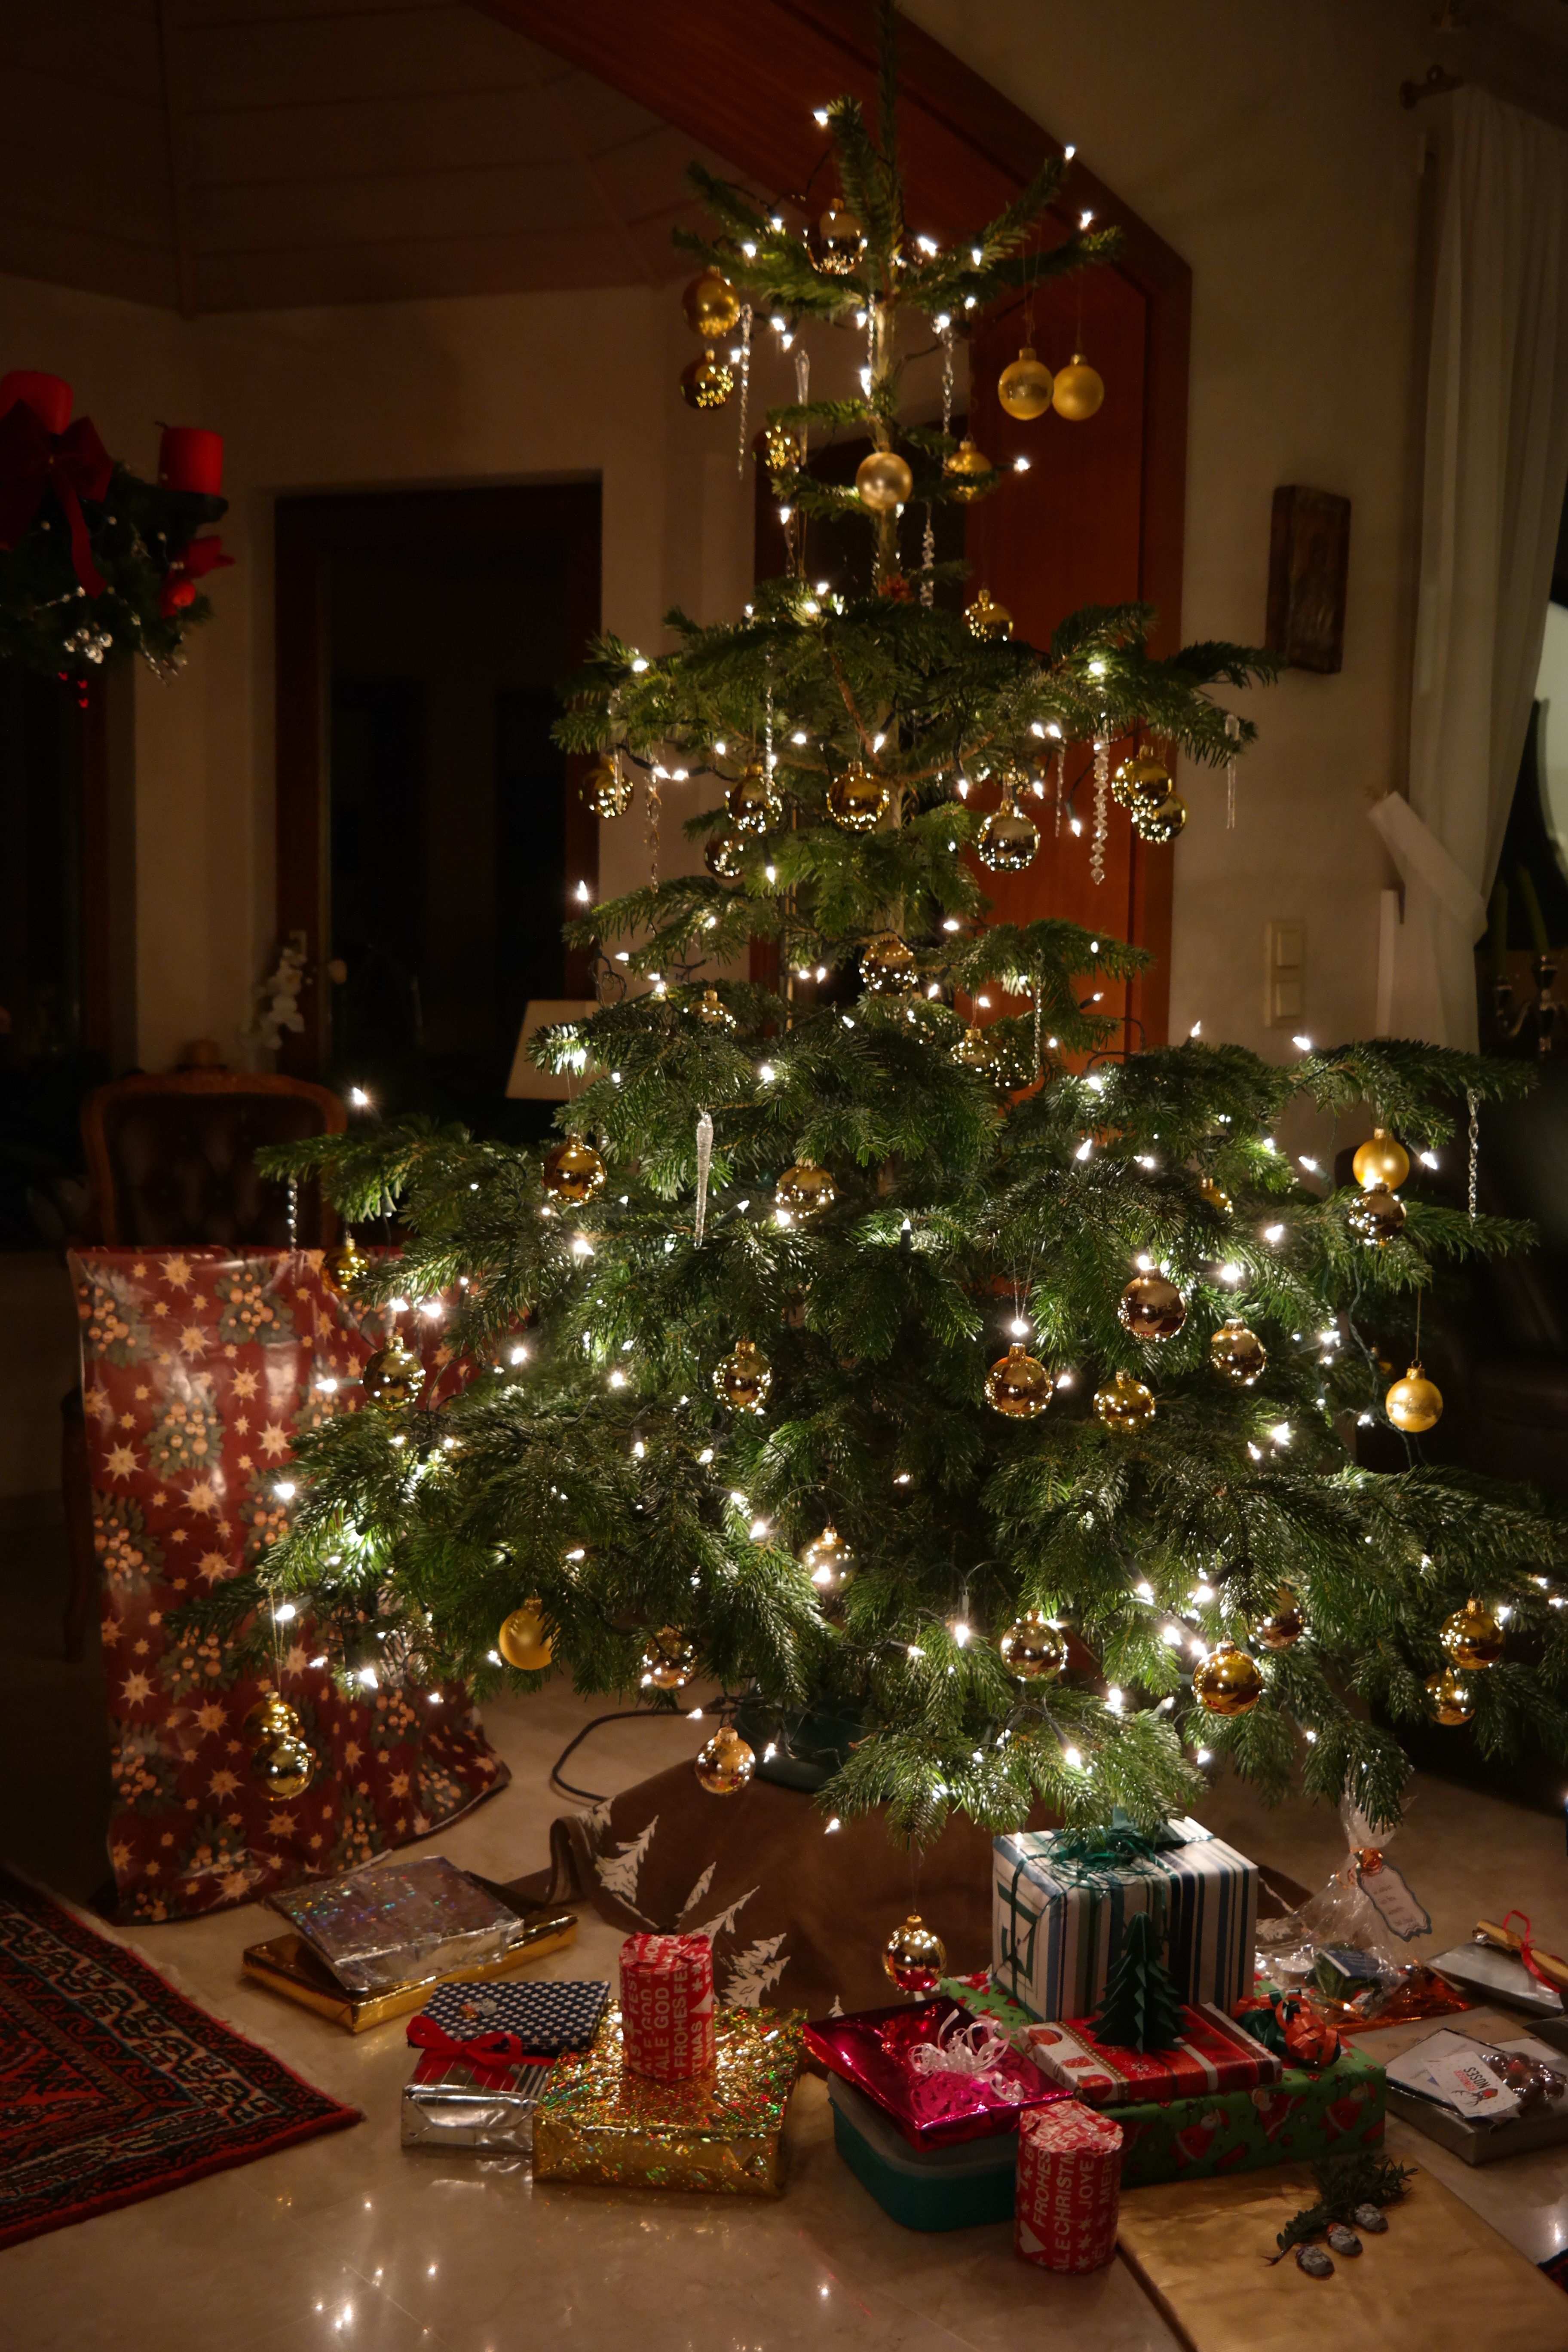
tree, golden, holiday, living room, christmas, decor, christmas tree, advent, christmas decoration, gifts, festival, lights, decorated, december, wishes, made, christmas ornaments, tree decorations, lichterkette, glaskugeln, woody plant